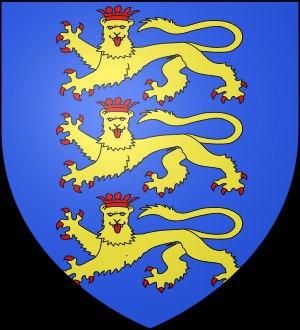
La Maison de Caumont est une famille française noble d'extraction, originaire de Caumont-sur-Garonne.